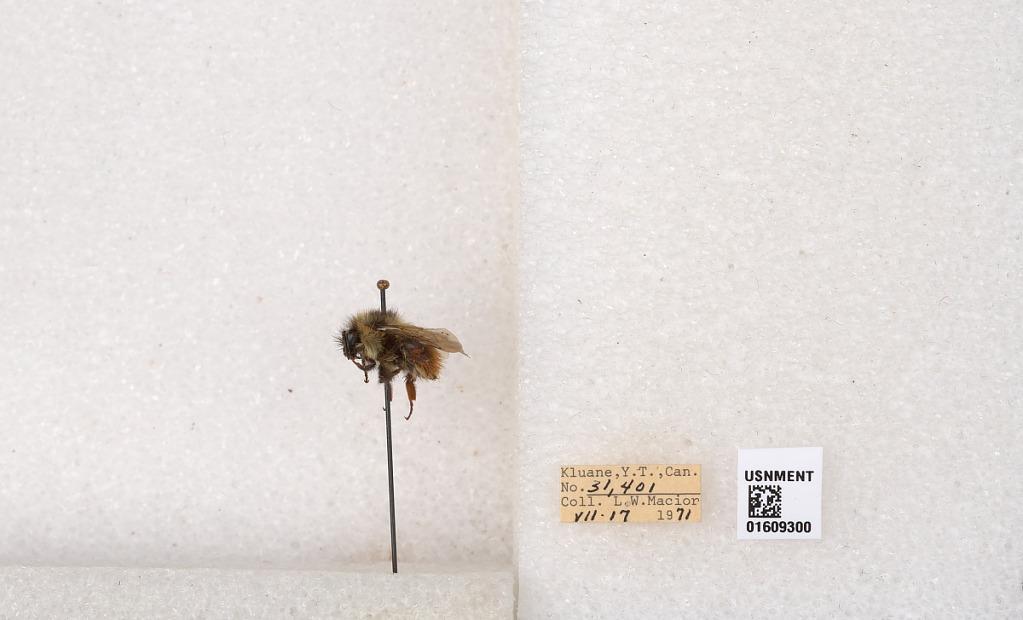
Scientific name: Bombus (Pyrobombus) sylvicola Kirby
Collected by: L. Macior
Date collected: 1971-7-17
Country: Canada
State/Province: Yukon
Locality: Kluane
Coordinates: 61.2281, -138.722